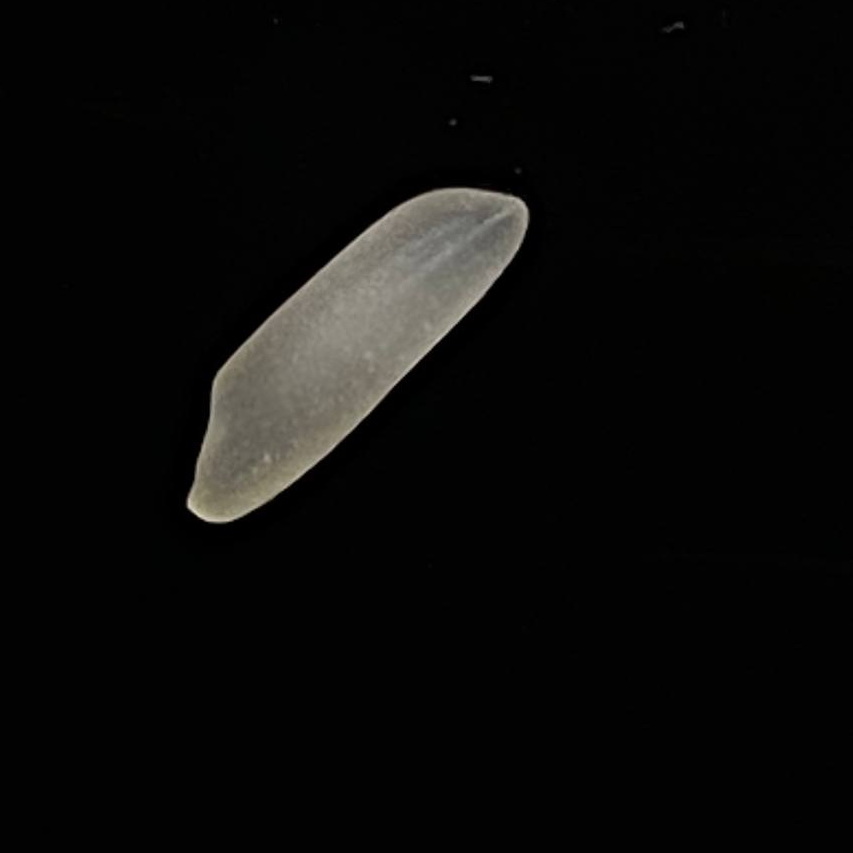
Rice variety: Shampakatari